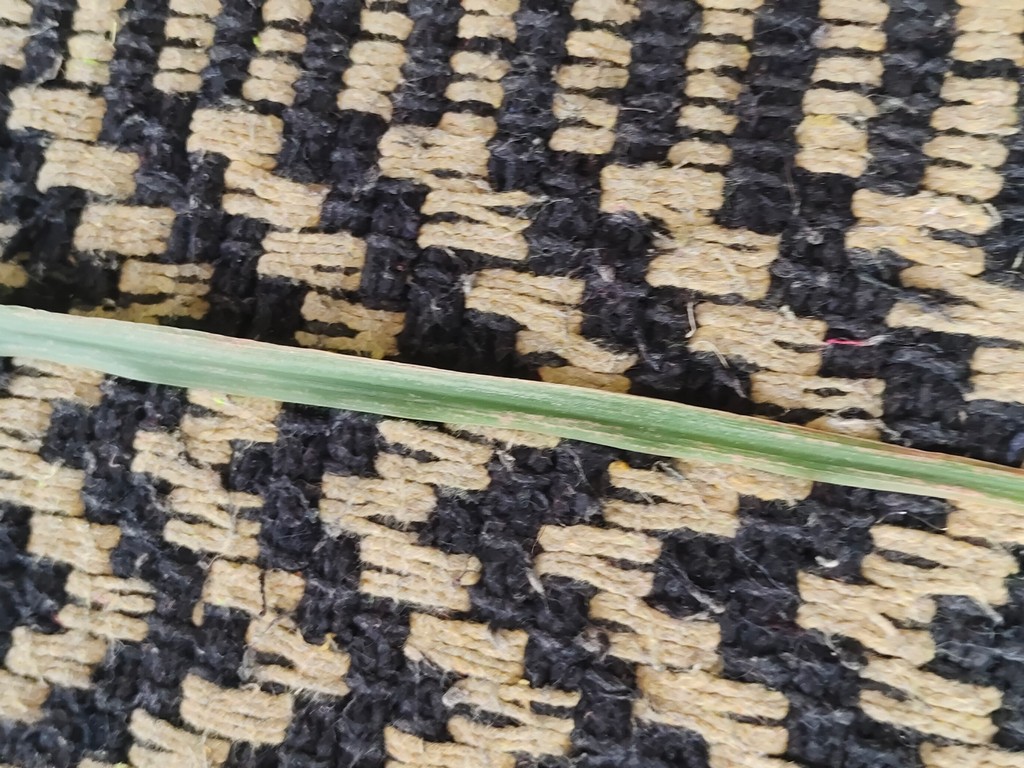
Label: Unhealthy